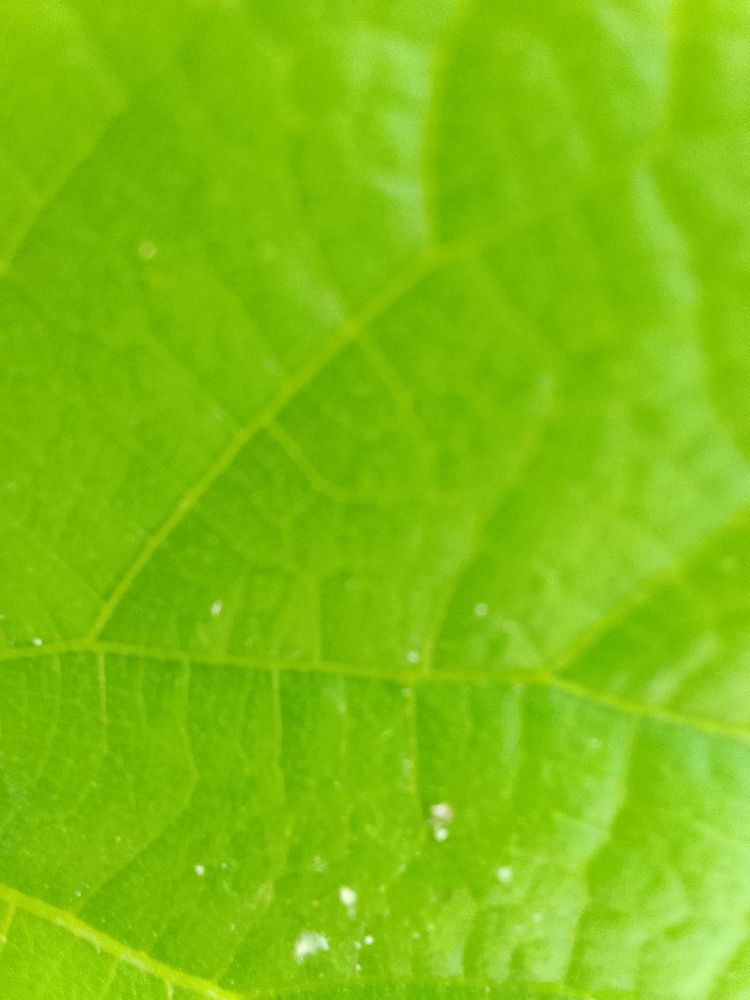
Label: healthy